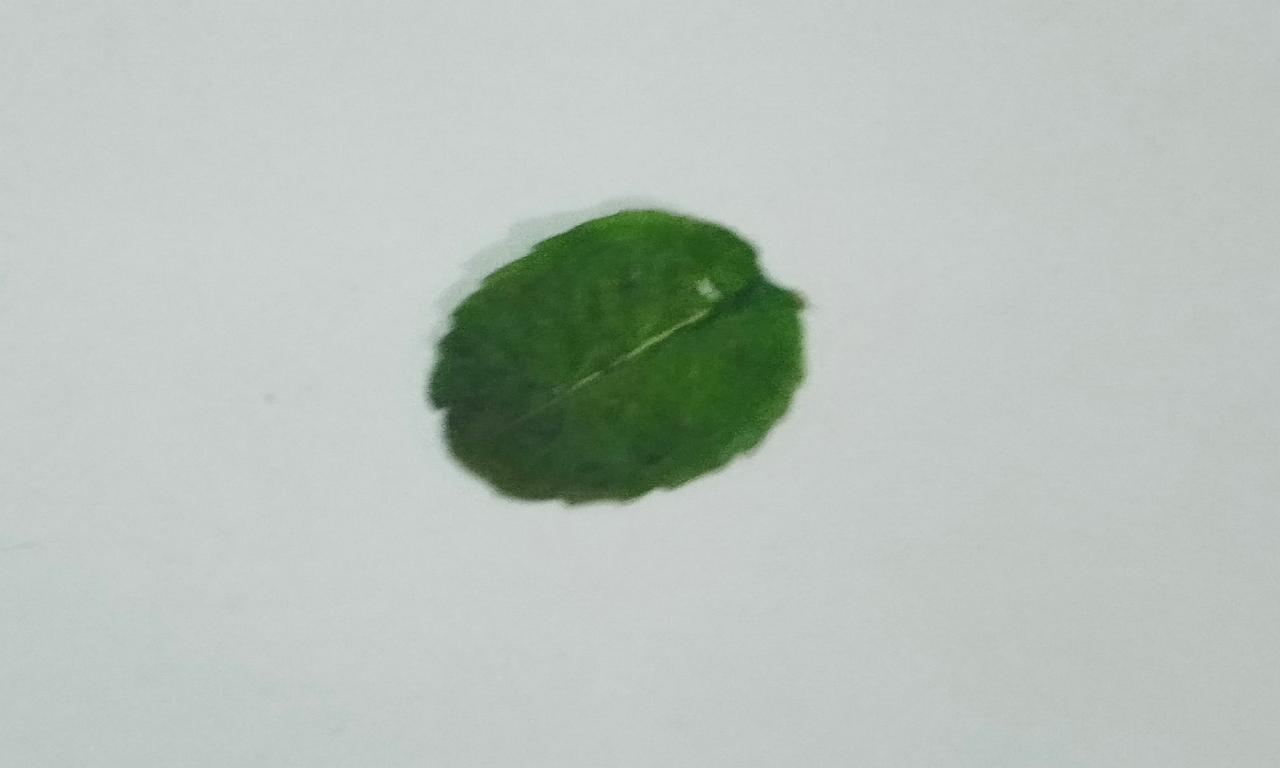
Label: Dried